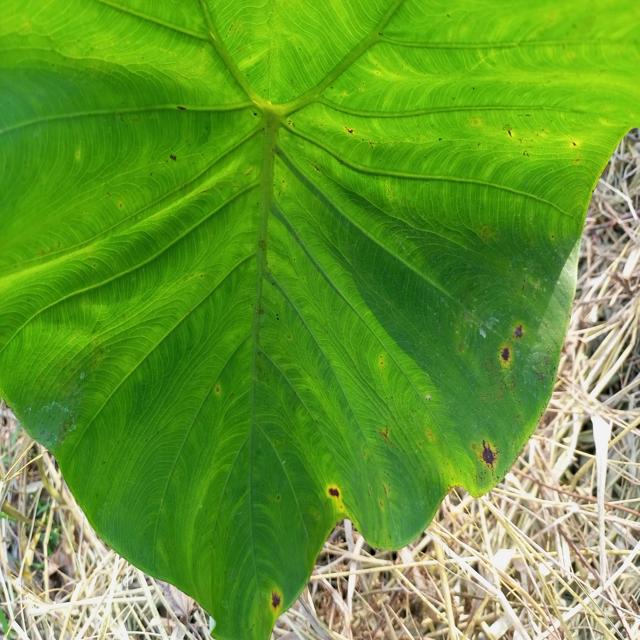
Label: Early_Blight